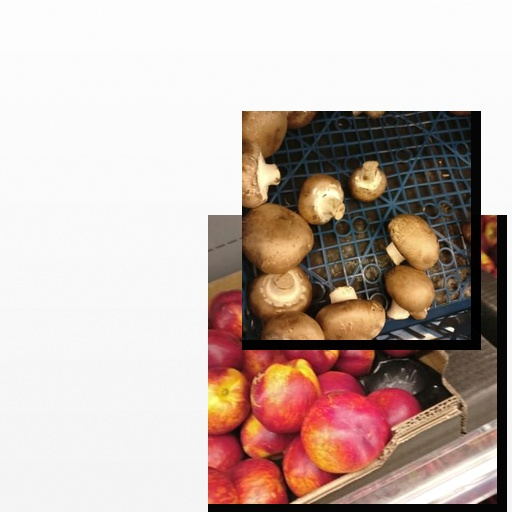
Food items: mushroom, nectarine